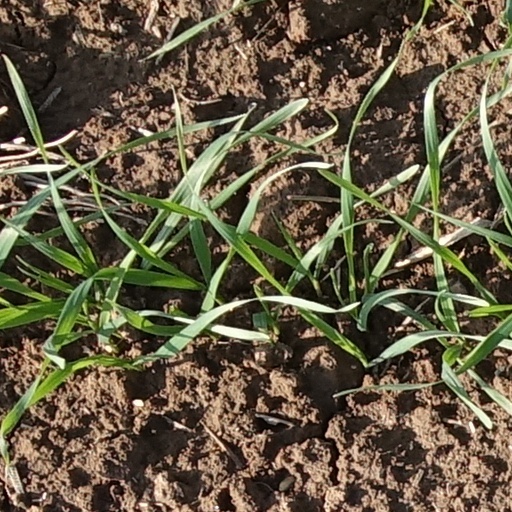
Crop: wheat